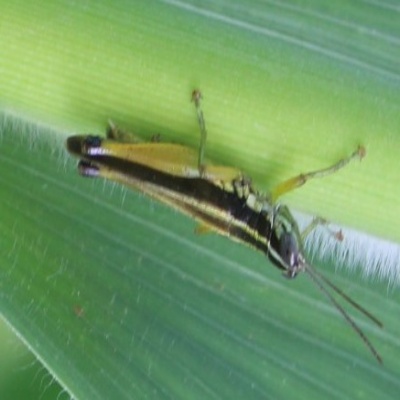
Crop: Maize
Condition: grasshoper